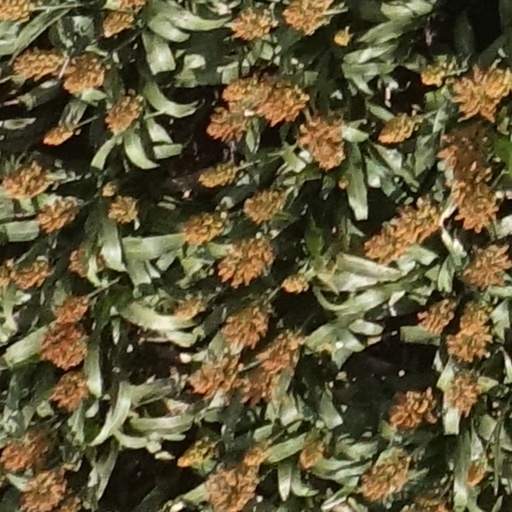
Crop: sorghum